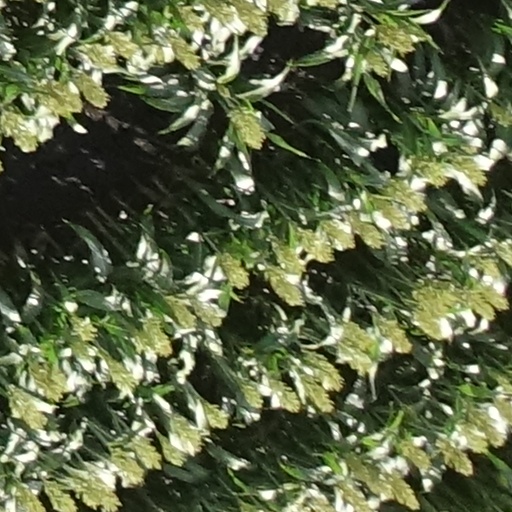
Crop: sorghum